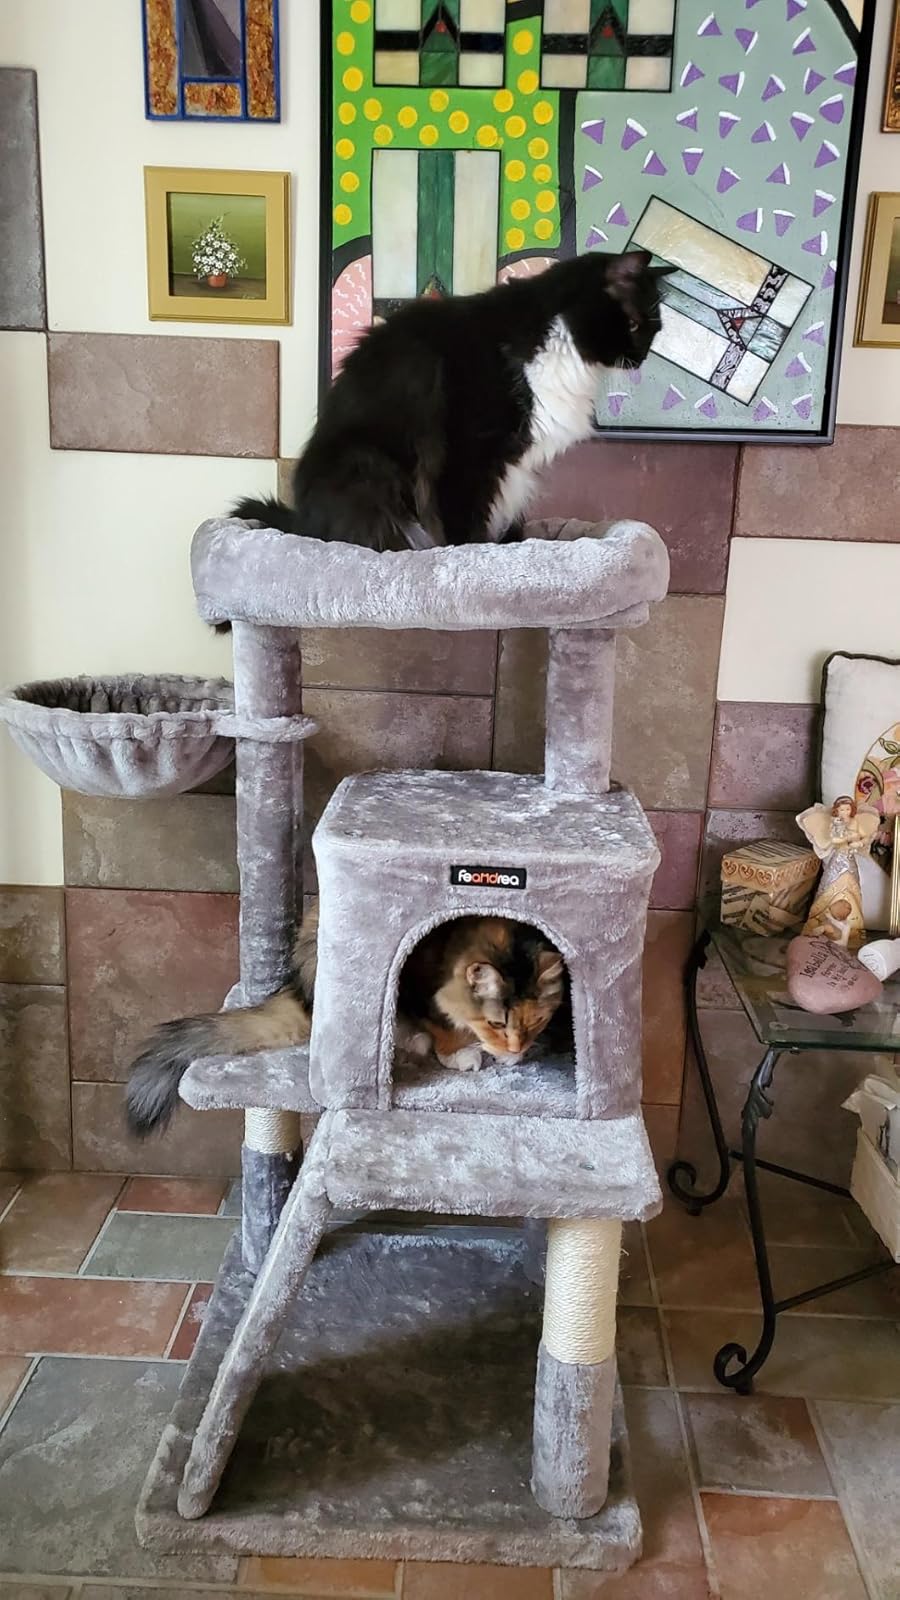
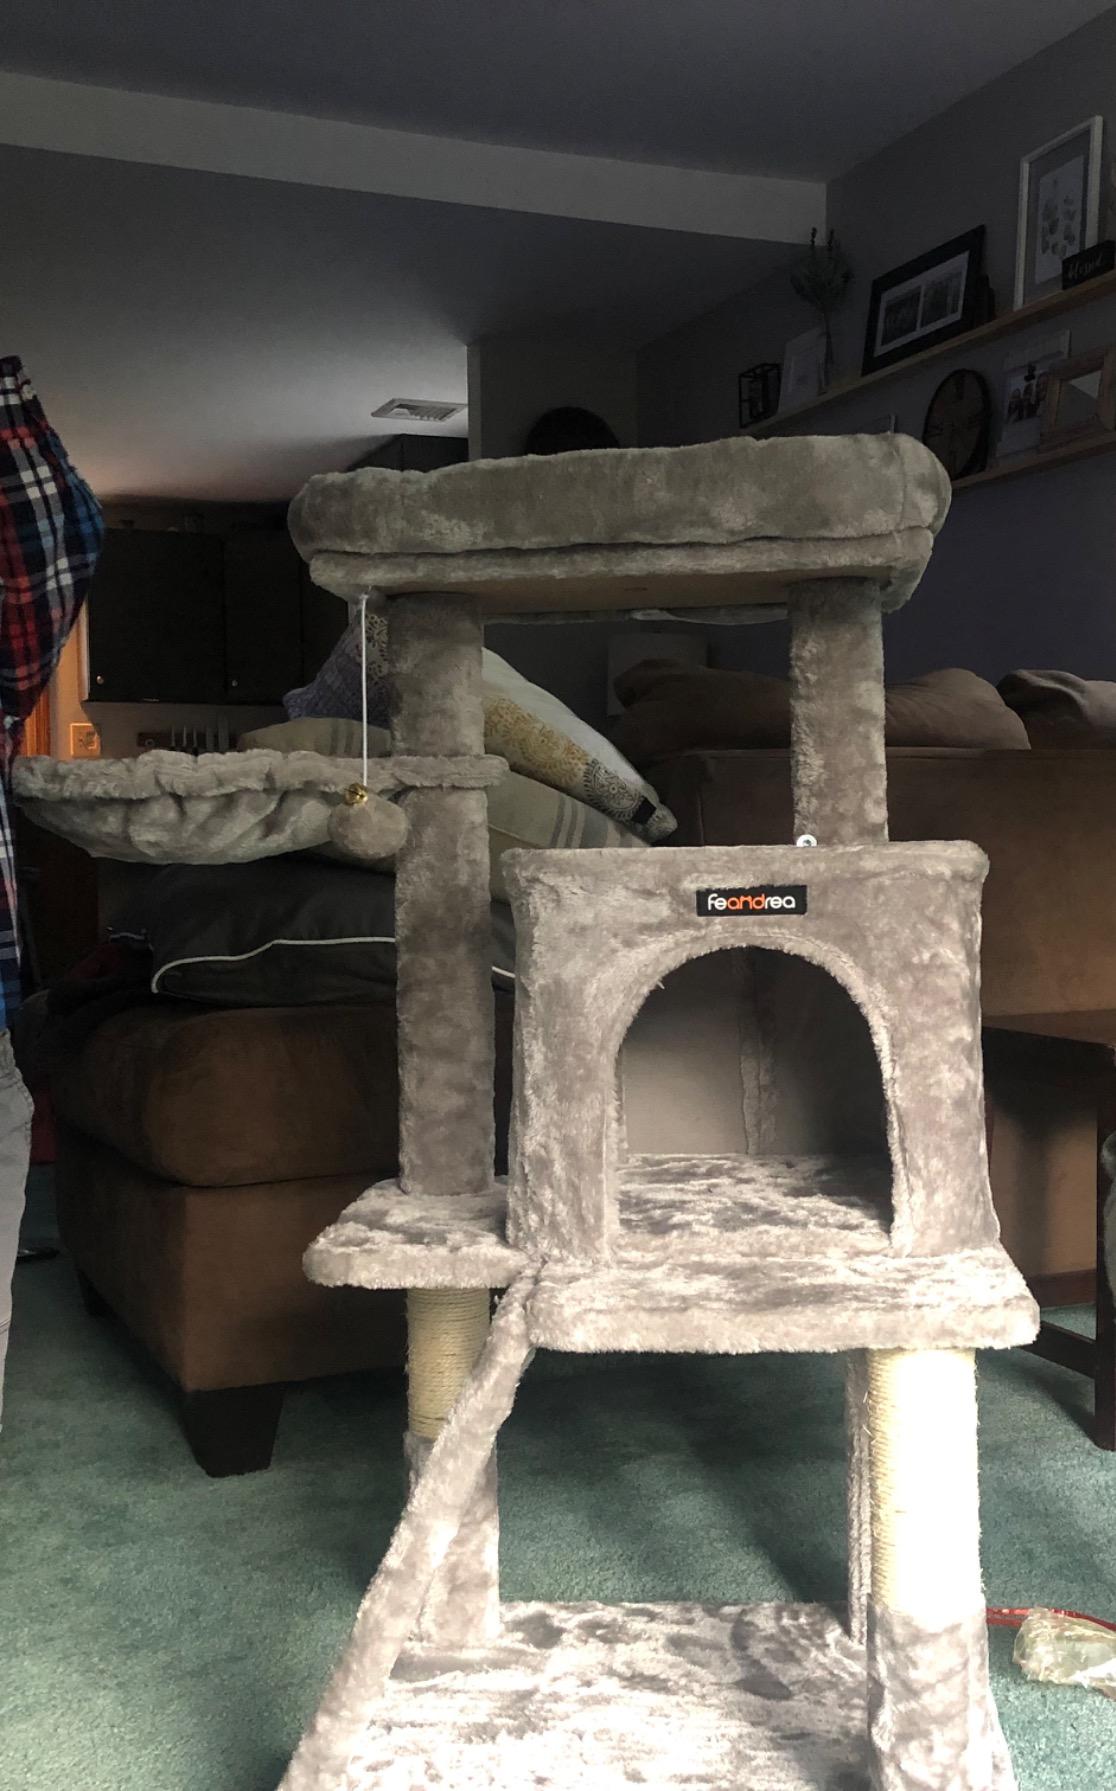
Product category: items_cat tree
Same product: yes